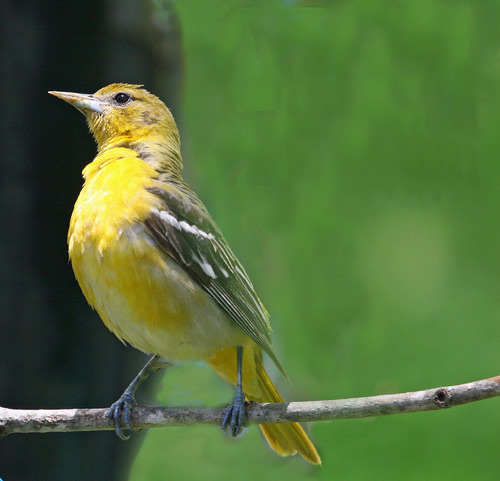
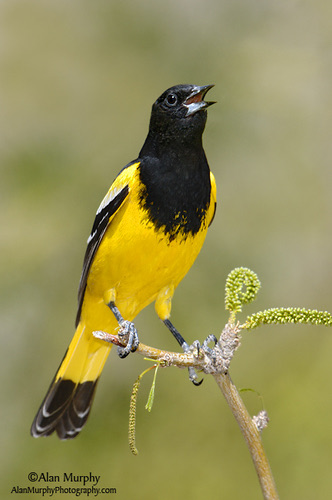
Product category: misc
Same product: yes